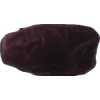
Label: dates